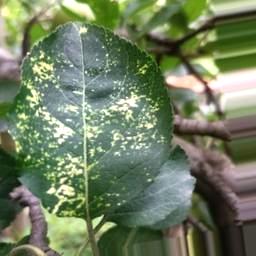
Label: Apple_Mosaic